Young America movement

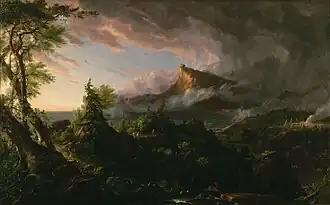
"The Course of Empire: The Savage State" by Thomas Cole (1836)

Apart from literature, there was a distinct element of art associated with the Young America Movement. In the 1820s and 1830s, American artists such as Asher B. Durand and Thomas Cole began to emerge. They were heavily influenced by romanticism, which resulted in numerous paintings involving the physical landscape. But it was William Sidney Mount who had connections to the writers of the "Democratic Review". And as a contemporary of the Hudson River School, he sought to use art in the promotion of the American democratic principle. O'Sullivan's cohort at the "Review", E. A. Duyckinck, was particularly "eager to launch an ancillary artistic movement" that supplemented Young America.